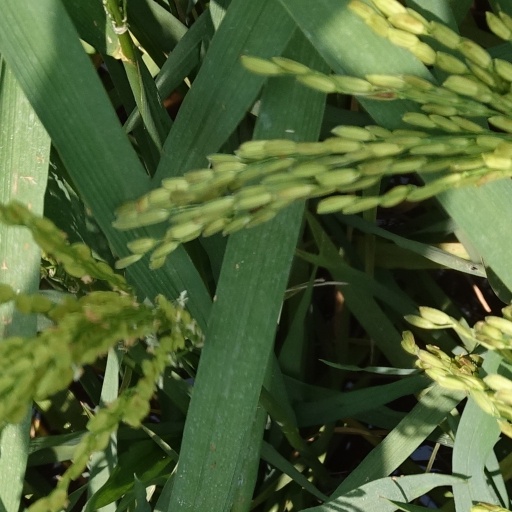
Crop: rice